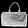
Label: Bag